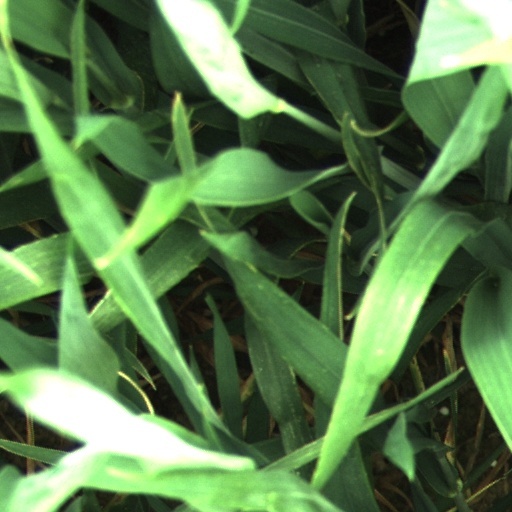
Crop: wheat